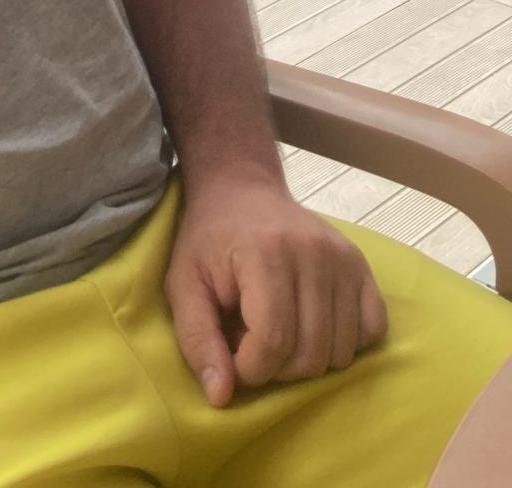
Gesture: no_gesture